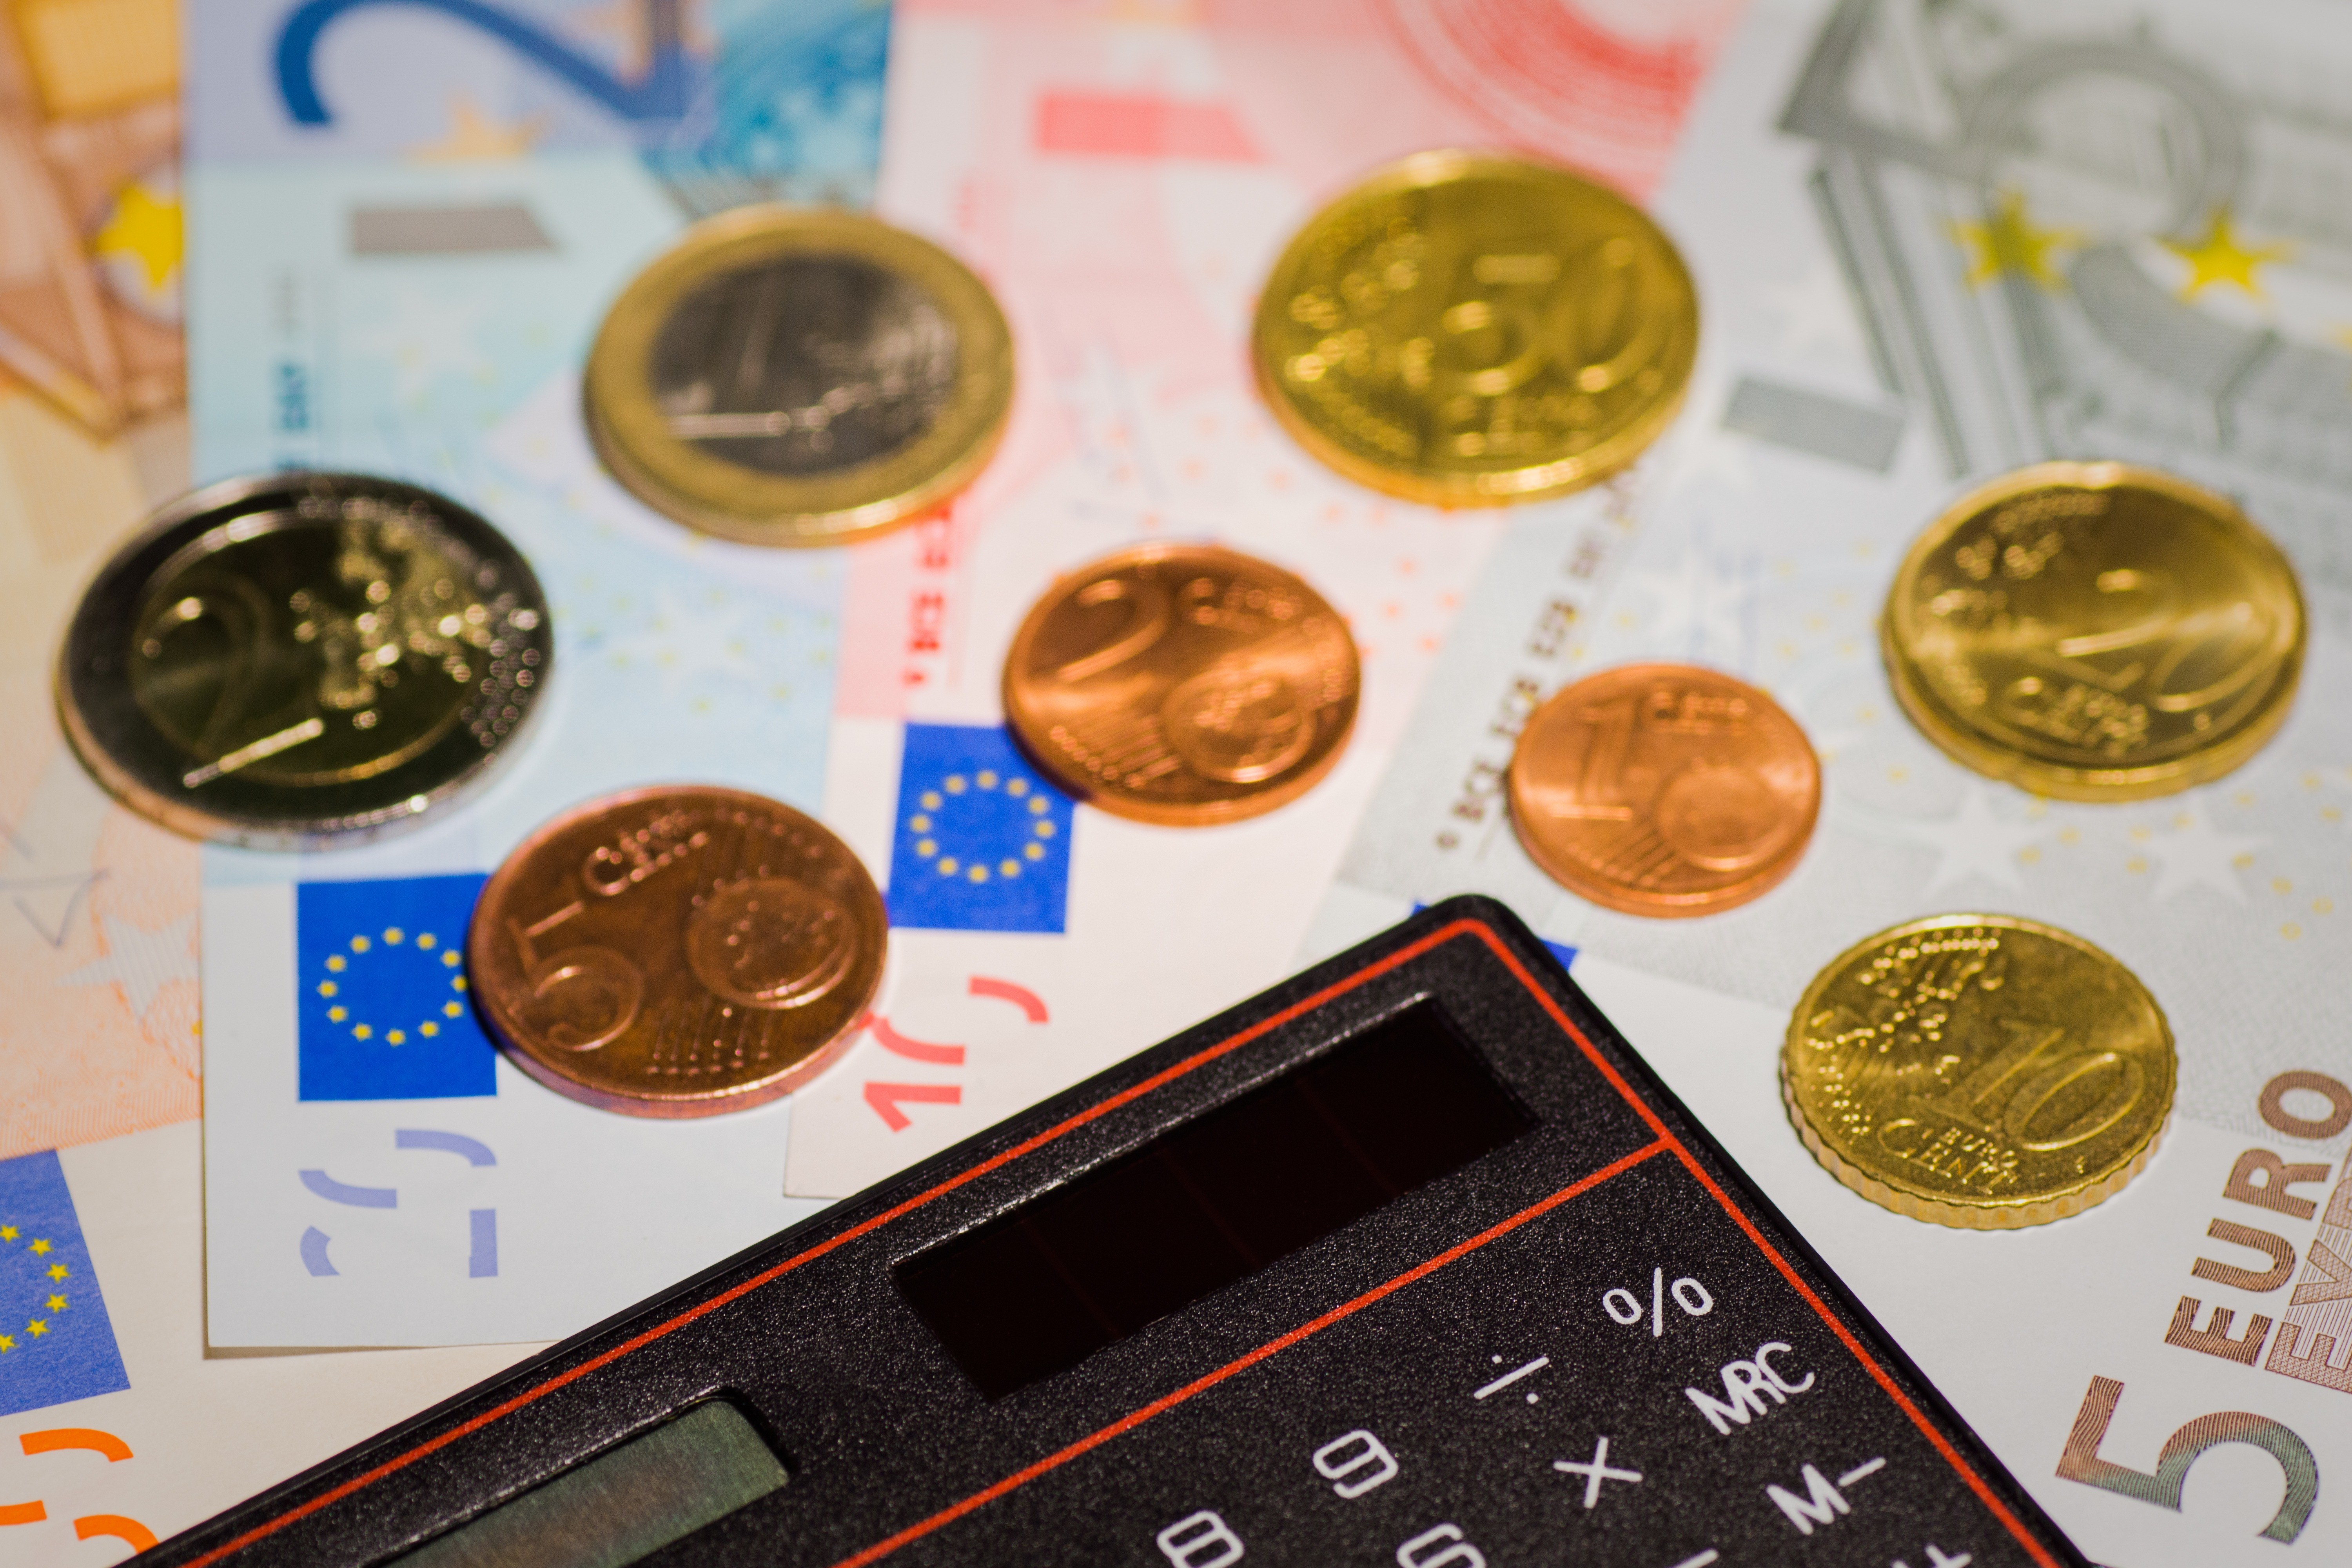
home, macro, money, business, close, brand, cash, bank, gold, currency, euro, debt, coin, save, calculator, coins, finance, datailaufnahme, budget, stock exchange, pay, bills, bank note, dollar bill, paper money, macro photo, euro sign